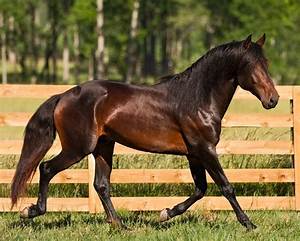
Label: cavallo